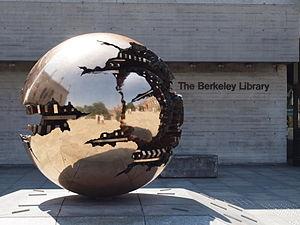
Le Trinity College est le seul collège constituant de l'université de Dublin, une université de recherche située à Dublin, en Irlande. Officiellement le College of the Holy and Undivided Trinity of Queen Elizabeth near Dublin, il a été fondé en 1592 par la reine Elizabeth Iʳᵉ en tant que « mère d'université » sur le modèle des universités collégiales d'Oxford et de Cambridge, mais contrairement à ces institutions affiliées, un seul collège a été créé ; à ce titre, les désignations « Trinity College » et « Université de Dublin » sont généralement synonymes pour des raisons pratiques Première université irlandaise par son ancienneté et par son importance, elle fait partie l'une des sept anciennes universités du Royaume-Uni et de l'Irlande. L'admission est basée exclusivement sur le mérite académique. Ses recherches portent sur les nanotechnologies, l'informatique, l'immunologie, les mathématiques, l'ingénierie, la psychologie, les sciences politiques, l'anglais et les sciences humaines et sociales.